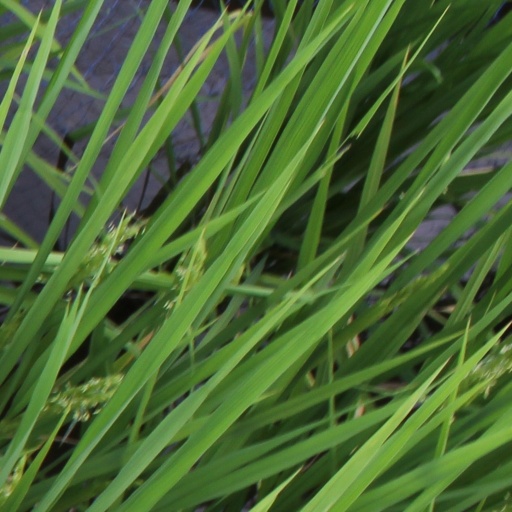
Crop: rice